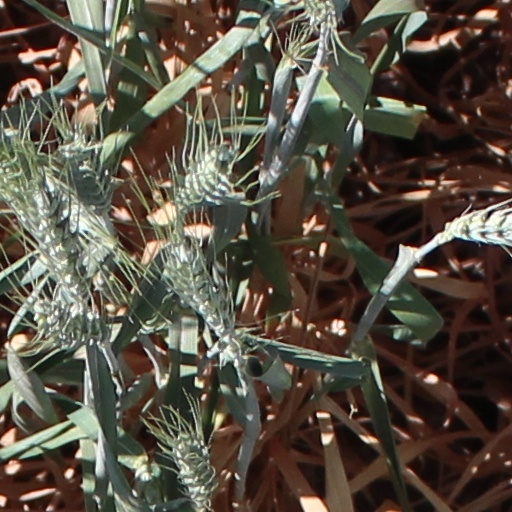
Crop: wheat